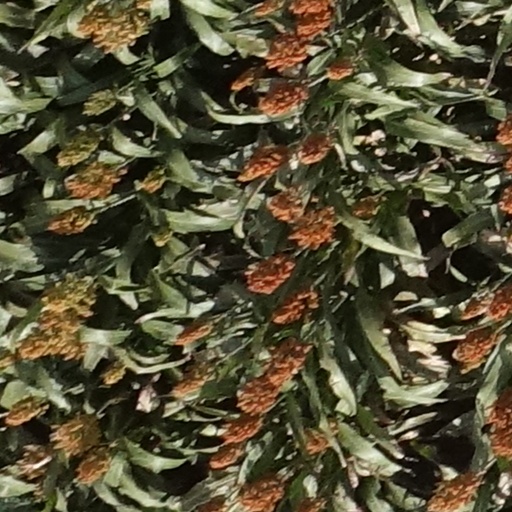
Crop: sorghum